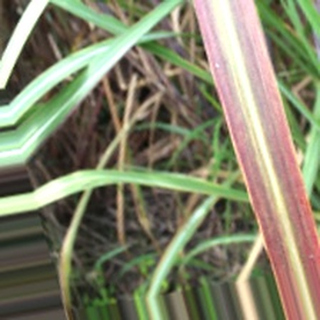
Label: sugarcane_bacterial_blight